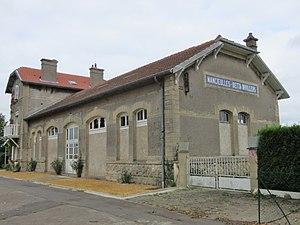
Mancieulles est depuis le 1ᵉʳ janvier 2017 une commune déléguée de Val de Briey et une ancienne commune française située dans le département de Meurthe-et-Moselle, en région Grand Est.